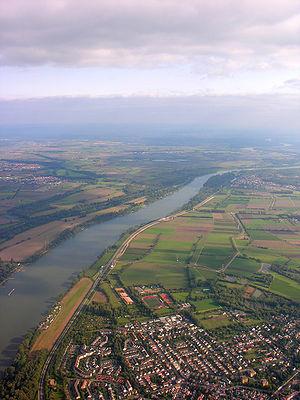
Laubenheim est un quartier du sud-est de la ville-arrondissement de Mayence, capitale du Land de Rhénanie-Palatinat.